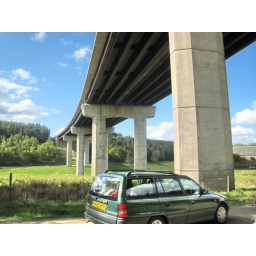
Findhorn road bridge from below